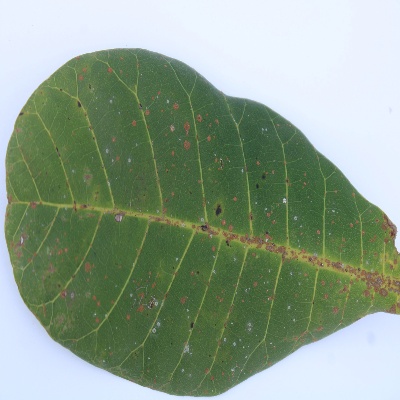
Crop: Cashew
Condition: red rust